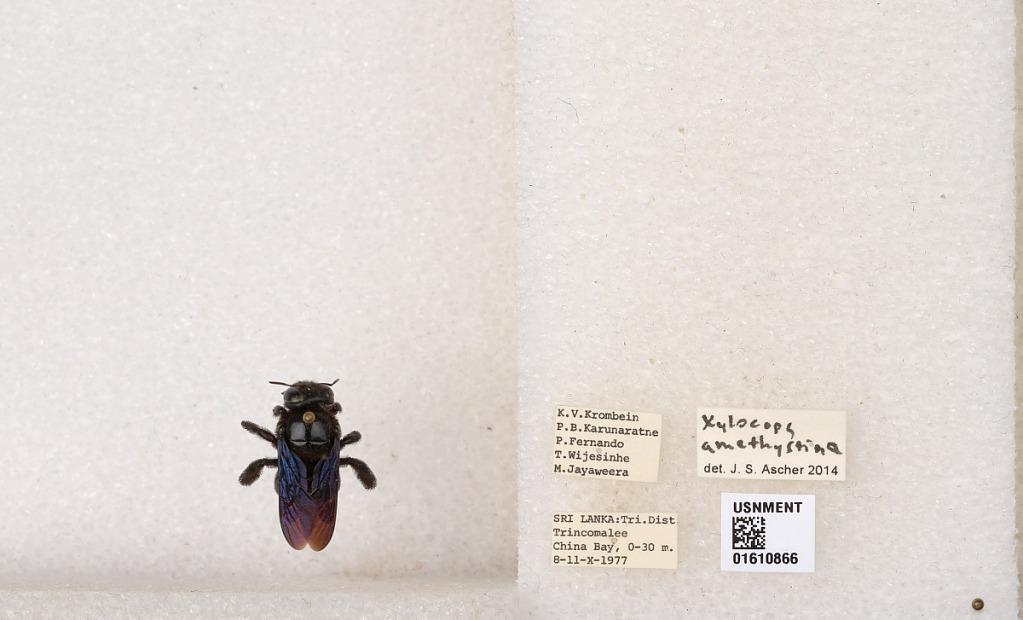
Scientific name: Xylocopa (Nodula) amethystina (Fabricius)
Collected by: K. Krombein, P. Karunaratne, P. Fernando, T. Wijesinhe & M. Jayaweera
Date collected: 1977-10-8
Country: Sri Lanka
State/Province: Eastern
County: Trincomalee
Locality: Trincomalee, China Bay
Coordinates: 8.59271, 81.2155
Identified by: Ascher, J. S.